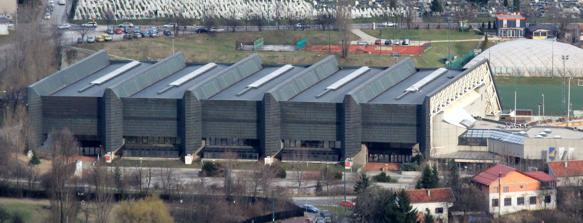
Building: Zetra Olympic Hall, Sarajevo
Country: Bosnia and Herzegovina
Year built: 1982
Indoor arena in Sarajevo, Bosnia and Herzegovina "Zetra" redirects here. For the band, see Zetra (band) . Juan Antonio Samaranch Olympic Hall Zetra Juan Antonio Samaranch Olympic Hall in March 2017. Former names Zetra Olympic Hall Location Alipašina, Koševo, Centar , Sarajevo , Bosnia and Herzegovina Coordinates 43°52′18.5″N 18°24′34.4″E / 43.871806°N 18.409556°E / 43.871806; 18.409556 Owner Sarajevo Canton Operator ZOI '84 organization Capacity 12,000 (18,000 for concerts) Surface Versatile Construction Broke ground June 1981 Opened February 14, 1982 Renovated 1999 Construction cost € 16.4 million (1999 renovation) Architect Lidumil Alikalfić Dušan Đapa Tenants Bosnia and Herzegovina men's national handball team Bosnia and Herzegovina national futsal team Bosnia and Herzegovina national ice hockey team 2019 European Youth Olympic Winter Festival The Juan Antonio Samaranch Olympic Hall ( Bosnian , Croatian and Serbian : Olimpijska dvorana Juan Antonio Samaranch / Олимпијска дворана Хуан Антонио Самаран; formerly Zetra Olympic Hall ) is an indoor multi-purpose arena in Sarajevo , Bosnia and Herzegovina . Named in honor of Juan Antonio Samaranch in 2010 after his death, it was used for various sporting events at the 1984 Winter Olympics , and as the main venue of the 2019 European Youth Olympic Winter Festival . History The building of the complex started in June 1981 and was officially opened by then- President of the International Olympic Committee , Juan Antonio Samaranch , on February 14, 1982. Olympic venue Zetra Olympic Hall was constructed specifically for the 1984 Winter Olympics, hosted in Sarajevo, and was completed in 1982. Its first major event was the 1983 World Junior Speed Skating Championships . It was described as an "ultramodern, angular edifice" with a copper roof. The indoor venue hosted ice hockey and figure skating events, as well as the last closing ceremony held in an indoor place until Vancouver 2010 . From 1984 to 1991 , Zetra remained in service as a venue for ice sports. It served as the venue for several international speed skating events, and several speed skating world records were broken here. Destruction The arena suffered substantial damage from shelling, bombing and fire by the Serb forces on Monday, May 25, 1992 during the Bosnian War . The interior of the structure, such as the basements and main hall, were put into service as a morgue , storage space for medication and supplies, and a staging area for UN equipment. The wooden seats from the venue were used as material for coffins for civilians killed in the war. Reconstruction After the war, it was discovered that though the building was badly damaged, the foundation was secure. Although the original blueprints were never recovered, in September 1997, reconstruction on the venue, facilitated by the SFOR , began. The International Olympic Committee donated $US 11.5 million to the project, which cost an estimated DM 32 million ( € 16.4 million). The reconstruction was completed in 1999. Current use Zetra hosted the Balkans Stability Pact Summit in July 1999. It is currently in service as a sporting arena. It is also used for music concerts, fairs and conferences. Sometimes, parts of the building are rented for other purposes (e.g. for the elections 2014, it was used as the Main Counting Center and election material storage space). The hall also contains a small museum about the 1984 Winter Olympics as well as a gym, billiard hall, bowling alley, pistol range, two cafes and other sports related content such as headquarters for various clubs and associations. Concerts and other events List of Concerts and Other Events 1980s Alvin Lee - January 26, 1983 Elton John - April 17, 1984 ( European Express Tour ) Bijelo Dugme - February 2, 1987 ( Pljuni i zapjevaj moja Jugoslavijo Tour) Merlin - February 10, 1987 Riblja Čorba - May 8, 1987 ( Ujed za dušu Tour) "Legende YU Rocka" - December 19, 1987 ( YU Grupa , Indexi , Korni Grupa , Time , Radomir Mihailović Točak ) Riblja Čorba - December 6, 1988 ( Priča o ljubavi obično ugnjavi Tour) Riblja Čorba - January 29, 1989 ( Priča o ljubavi obično ugnjavi Tour) Bijelo Dugme - February 11, 1989 ( Ćiribiribela Tour) " Čičkov YU Rock Maraton — Uz malu pomoć mojih prijatelja" - October 14, 1989 ( Indexi , Zabranjeno Pušenje , Riblja Čorba , YU Grupa , Atomsko Sklonište , Jura Stublić & Film , Galija , Psihomodo Pop , Tifa Band , Le Cinema , Vatreni Poljubac , Hari Mata Hari , Formula 4, Bambinosi, Rusija, Konvoj) 1990s Lepa Brena i Slatki Greh - February 17, 1990 Motörhead - March 27, 1990 (opening act: Partibrejkers ) Scorpions - December 1, 1990 ( Crazy World Tour, opening act: Winger ) 5th Zlatni sabor by Radio Ilijaš - January 15, 1991 (performers: Šaban Šaulić , Miroslav Ilić , Esad Plavi , Haris Džinović , Ana Bekuta , Hasan Dudić , and Ceca Veličković ) Merlin - February 8, 1991 " YUTEL za mir " - July 28, 1991 (performers: Bajaga i Instruktori , Crvena Jabuka , Goran Bregović + Haris Džinović , EKV , Dino Merlin , Regina , Indexi , Plavi Orkestar + Nele Karajlić ) 6th Zlatni sabor by Radio Ilijaš - January 30, 1992 (performers: Dragan Kojić Keba , Enes Begović , Ceca Veličković ) Yusuf Islam - November 15, 1997 Indexi - October 1, 1999 (guest: Goran Bregović , Hanka Paldum , Vajta , Tifa , 7 Up, Kornelije Kovač , Miroslav Maraus, Miroslav Šaranović, Milić Vukašinović , and Peco Petej) Đorđe Balašević - October 15, 1999 2000s El Rumbero Family of Gipsy Kings - February 26, 2000 DJ BoBo - April 1, 2000 (opening act: Erato, concert organized as part of the Open Hearts Sarajevo project promoting cultural exchange and tolerance in Bosnia-Herzegovina ) Plavi Orkestar - April 20, 2000 (guests: Knock Out, Punkt, Erogene Zone, Rade Šerbedžija ) "Najveći događaj u gradu" - December 1, 2000 (Opening of Mercator Center Sarajevo, performers: Đorđe Balašević , Oliver Dragojević , Vlado Kreslin , Indexi , Kemal Monteno , Gertruda Munitić , Duško Gojković , and Seven Up) Zdravko Čolić - May 18, 2001 ( Okano Tour) Hari Mata Hari - November 2, 2001 Haris Džinović - December 22, 2001 Halid Muslimović - 2002 Severina - December 8, 2002 (Virujen u te live tour) Safet Isović - May 29, 2003 (guests: Haris Džinović ) "OBN Supernova Music Talents" - December 14, 2003 Halid Bešlić - 2004 (guests: Emir Gljiva Mirče, Emir Hadžihafizbegović, and Jasna Žalica) Hari Mata Hari - November 25, 2004 David Copperfield - October 1, 2005 Tony Cetinski - March 3, 2006 (guests: Toše Proeski , Aki Rahimovski, Darko Bakić, Erato) Simple Minds - April 10, 2006 ( Black And White Tour , opening act: Tyler) Željko Joksimović - April 27, 2006 (guests: Dino Merlin , Hari Varešanović , and Halid Bešlić ) Paco de Lucía - July 5, 2006 Eros Ramazzotti - July 7, 2006 José Carreras - July 10, 2006 "Indexi i prijatelji" - September 12, 2006 (performers: Zoran Predin , Bisera Veletanlić , Željko Bebek , Nermin Puškar , Dado Topić , Aki Rahimovski , Tifa , Hari Varešanović , Massimo Savić , Severina Vučković , Natali Dizdar , Maja Milinković , Ivica Šarić, Halid Bešlić , Fazla - guests: Fadil Redžić, Ranko Rihtman, Kornelije Kovač , Đorđe Novković , Nenad Jurin, Sinan Alimanović , Enco Lesić, Miroslav Maraus, Vlado Pravdić , Slobodan Misavljević, Ismet Arnautalić, Miroslav Šaranović, Đorđe Uzelac, Milić Vukašinović , Peco Petej) Zdravko Čolić - October 20, 2007 ( Zavičaj Tour) Deep Purple - November 3, 2007 ( Rapture of the Deep tour , opening act: No Rules) Halid Bešlić - March 7, 2008 (guests: Sejo Boy, Nedžad Salković, and Nikola Rokvić) James Blunt - June 15, 2008 (opening: Zoster ) "Mladi mladima" - May 23, 2009 (sponsored by Turkey 's military mission in Bosnia - performers: Bombaj Štampa , Letu štuke , Zoster, Skroz, Defence) Lepa Brena - May 30, 2009 ( Uđi slobodno Tour ) Riccardo Muti - July 13, 2009 (participation from organizers of Maggio Musicale Fiorentino ) Željko Samardžić - October 31, 2009 (guests: Lane Gutović and Studio Alektik) Crvena Jabuka - December 5, 2009 (band's 25th anniversary, guests: Enis Bešlagić , Zijo Valentino, and Halid Bešlić ) 2010s Chris Liebing - November 12, 2010 Tony Cetinski - December 4, 2010 David Guetta - December 18, 2010 (warm up: Glenn Morrison , Angel Anx, and Benjamin De Luxe) Gibonni - February 10, 2011 (guest: Damir Urban ) Miroslav Ilić - February 19, 2011 Đorđe Balašević - November 18, 2011 In the Land of Blood and Honey premiere - February 14, 2012 (guests: Angelina Jolie ) Zvijezda možeš biti ti season 4 final - February 17, 2012 (guests: Aco Pejović , Viki Miljković , Mirza Šoljanin , Elvir Laković Laka ) Goran Bregović - March 24, 2012 (guest: Zdravko Čolić ) Inna - April 28, 2012 (opening: DJ Tom Novy ) Outcast Fest - May 26, 2012 ( Van Gogh , S.A.R.S. , Majke , and Obojeni Program ) Michael Flatley 's Lord of the Dance - October 21, 2012 Brit Floyd - November 3, 2012 (The Pink Floyd Tribute Show) Kemal Monteno - November 28, 2012 (guests: Severina , Zdravko Čolić , Dino Merlin , Goran Bregović , Rade Šerbedžija , Oliver Dragojević , Dražen Žerić , and Hanka Paldum ) Aca Lukas - December 15, 2012 (guest: Ana Bekuta ) Nina Badrić - February 14, 2013 (guests: Vanna , Maya Sar , Mirza Šoljanin & Punkt ) Oliver Dragojević - March 23, 2013 The Fire of Anatolia - March 29, 2013 Zvijezda možeš biti ti season 5 final - April 12, 2013 (guests: Halid Bešlić , Jelena Rozga , Enes Begović, Kaliopi , Nataša Bekvalac , Željko Samardžić , Dragan Kojić Keba , Semir Cerić Koke, Emina Jahović , Šerif Konjević , Adnan Jakupović, Željko Bebek , Miligram, Selma Bajrami ) Plavi Orkestar - April 19, 2013 (guests: Mirza Šoljanin , Sabahudin Topalbećirević, and Dubioza Kolektiv ) Aco Pejović - May 10, 2013 Miligram - May 17, 2013 (guests: Hari Varešanović and Denial Ahmetović ) Severina - October 12, 2013 ( Dobrodošao u Klub Tour ) Vaya Con Dios - October 26, 2013 "Sa so mange - Veče donatora" - December 19, 2013 (guests: Branko Đurić , Goran Bregović , Saša Lošić , Gibonni , Severina , Petar Grašo , Jelena Rozga , Lepa Brena , Jelena Karleuša , Dragana Mirković , Tonči Huljić , Miligram , and Haris Džinović ) Zdravko Čolić - November 29, 2014 ( Vatra i barut Tour ) Đorđe Balašević - April 25, 2015 Zorica Brunclik - May 28, 2015 (guest: Šerif Konjević ) Parni Valjak - December 12, 2015 Marija Šerifović - March 18, 2016 Miligram - May 27, 2016 Zvezde Granda season 10 final - July 15, 2016 (competitors: Ibro Bublin [ sr ] , Fatmir Sulejmani [ sr ] , Ermin "Bubi" Redžić ; guest performers: Aca Lukas , Viki Miljković , Marija Šerifović , Lepa Brena , Jelena Karleuša ) "Express i ja" - October 20, 2016 (25 years of the Avaz publishing group — performers: Lepa Brena , Halid Bešlić , Miroslav Ilić , Hanka Paldum , Hari Mata Hari , Haris Džinović , Halid Muslimović , Željko Samardžić , Selma Bajrami , Aco Pejović , Boban Rajović , Duško Kuliš, Rada Manojlović , Haris Berković , Enes Begović , Nihad Alibegović, Emir Đulović, Fatmir Sulejmani [ sr ] , Ibro Bublin [ sr ] , Adis Škaljo, Denial Ahmetović, Amar Jašarspahić Gile) Saša Matić - December 10, 2016 Oliver Dragojević & Gibonni - March 8, 2017 Aca Lukas - October 20, 2017 (guest: Mile Kitić ) 2Cellos - March 10, 2018 Recep Tayyip Erdoğan 2018 presidential campaign rally - May 20, 2018 (participants: Recep Tayyip Erdoğan , Bakir Izetbegović ) Saint Petersburg State Ballet on Ice performing The Sleeping Beauty - December 3, 2018 Amira Medunjanin & TrondheimSolistene - December 6, 2018 Saša Kovačević - December 22, 2018 Tony Cetinski - March 9, 2019 Rasta - November 23, 2019 (guest: Sandra Afrika ) 2020s "Born in Ghetto" - August 12, 2022 (perfromers: Jala Brat , Buba Corelli , RAF Camora , InaS$, Elena Kitić , Coby , Antoniette, Devito , Goga Sekulić , Pirelli, Baka Prase , Emirez, Igor Buzov, and Klijent) Sting - October 2, 2022 Aca Lukas - November 12, 2022 Halid Bešlić - March 11, 2023 Gipsy Kings - March 18, 2023 Aleksandra Prijović - October 28, 2023 ( Od istoka do zapada Tour ) Aleksandra Prijović - October 29, 2023 Aleksandra Prijović - October 30, 2023 Saša Matić - March 8, 2024 Maher Zain - April 12, 2024 Lepa Brena - April 20, 2024 ( Imam pesmu da vam pevam Tour ) Lepa Brena - April 21, 2024 Jelena Rozga - November 2, 2024 ( Minut srca mog Tour ) Aleksandra Prijović - December 6, 2024 Marija Šerifović - December 28, 2024 originally scheduled for October 12, 2024 but postponed out of respect for the victims of the 2024 Bosnia flooding . Crvena Jabuka - January 25, 2025 See also List of indoor arenas in Bosnia and Herzegovina References